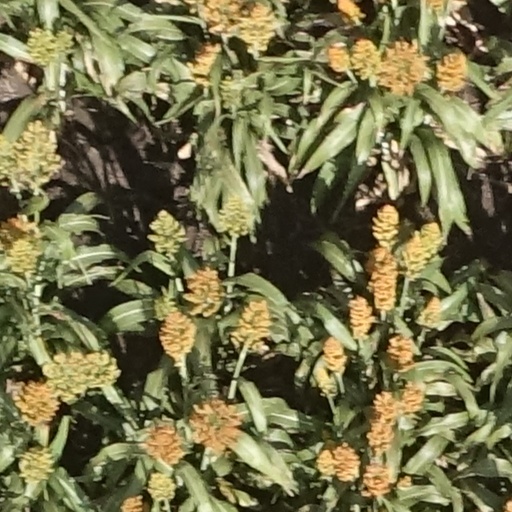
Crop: sorghum